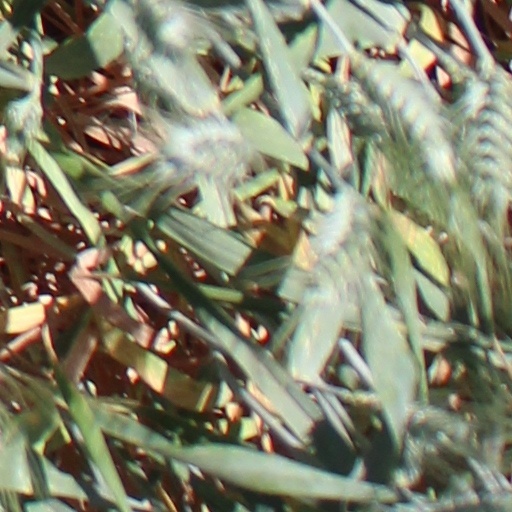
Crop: wheat